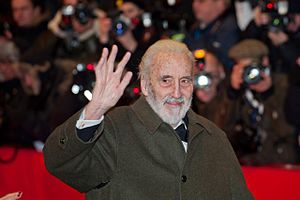
Døde i 2015 / Juni
Døde i 2015 er en liste over notable personer, der er afgået ved døden i 2015.